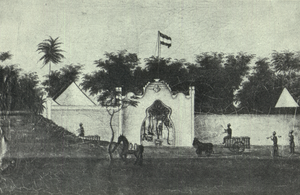
L'histoire de Bali couvre une période s'étendant du Paléolithique à nos jours. Elle est nécessairement liée à celle des îles voisines et plus généralement, de l'archipel indonésien. En particulier, Bali a une histoire commune avec l'Est de Java au moins à partir du XIᵉ siècle, avec l'avènement du roi Airlangga dont le père, le prince Udayana, était balinais, jusqu'à 1770, date à laquelle le dernier prince de Blambangan, vassal des rois balinais, se convertit à l'islam sous la pression des Hollandais de la VOC, qui souhaitait soustraire l'est de Java à l'influence balinaise.